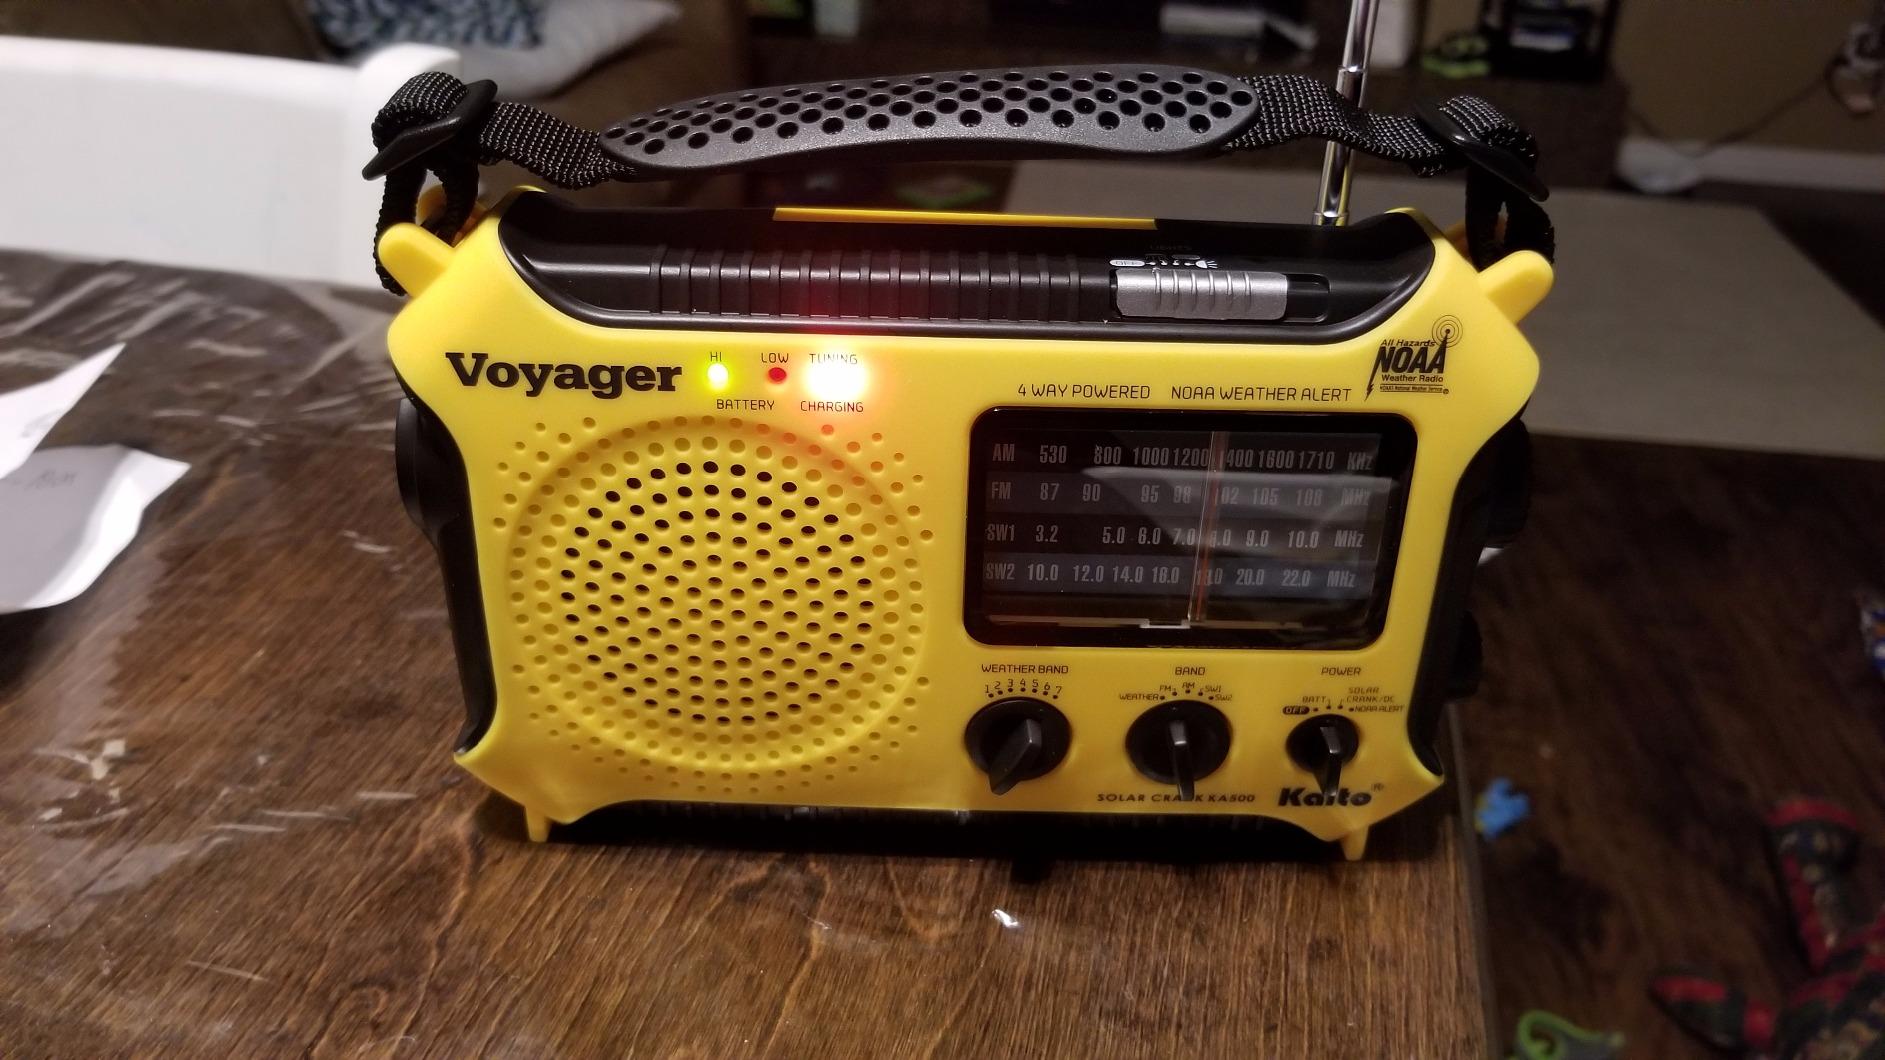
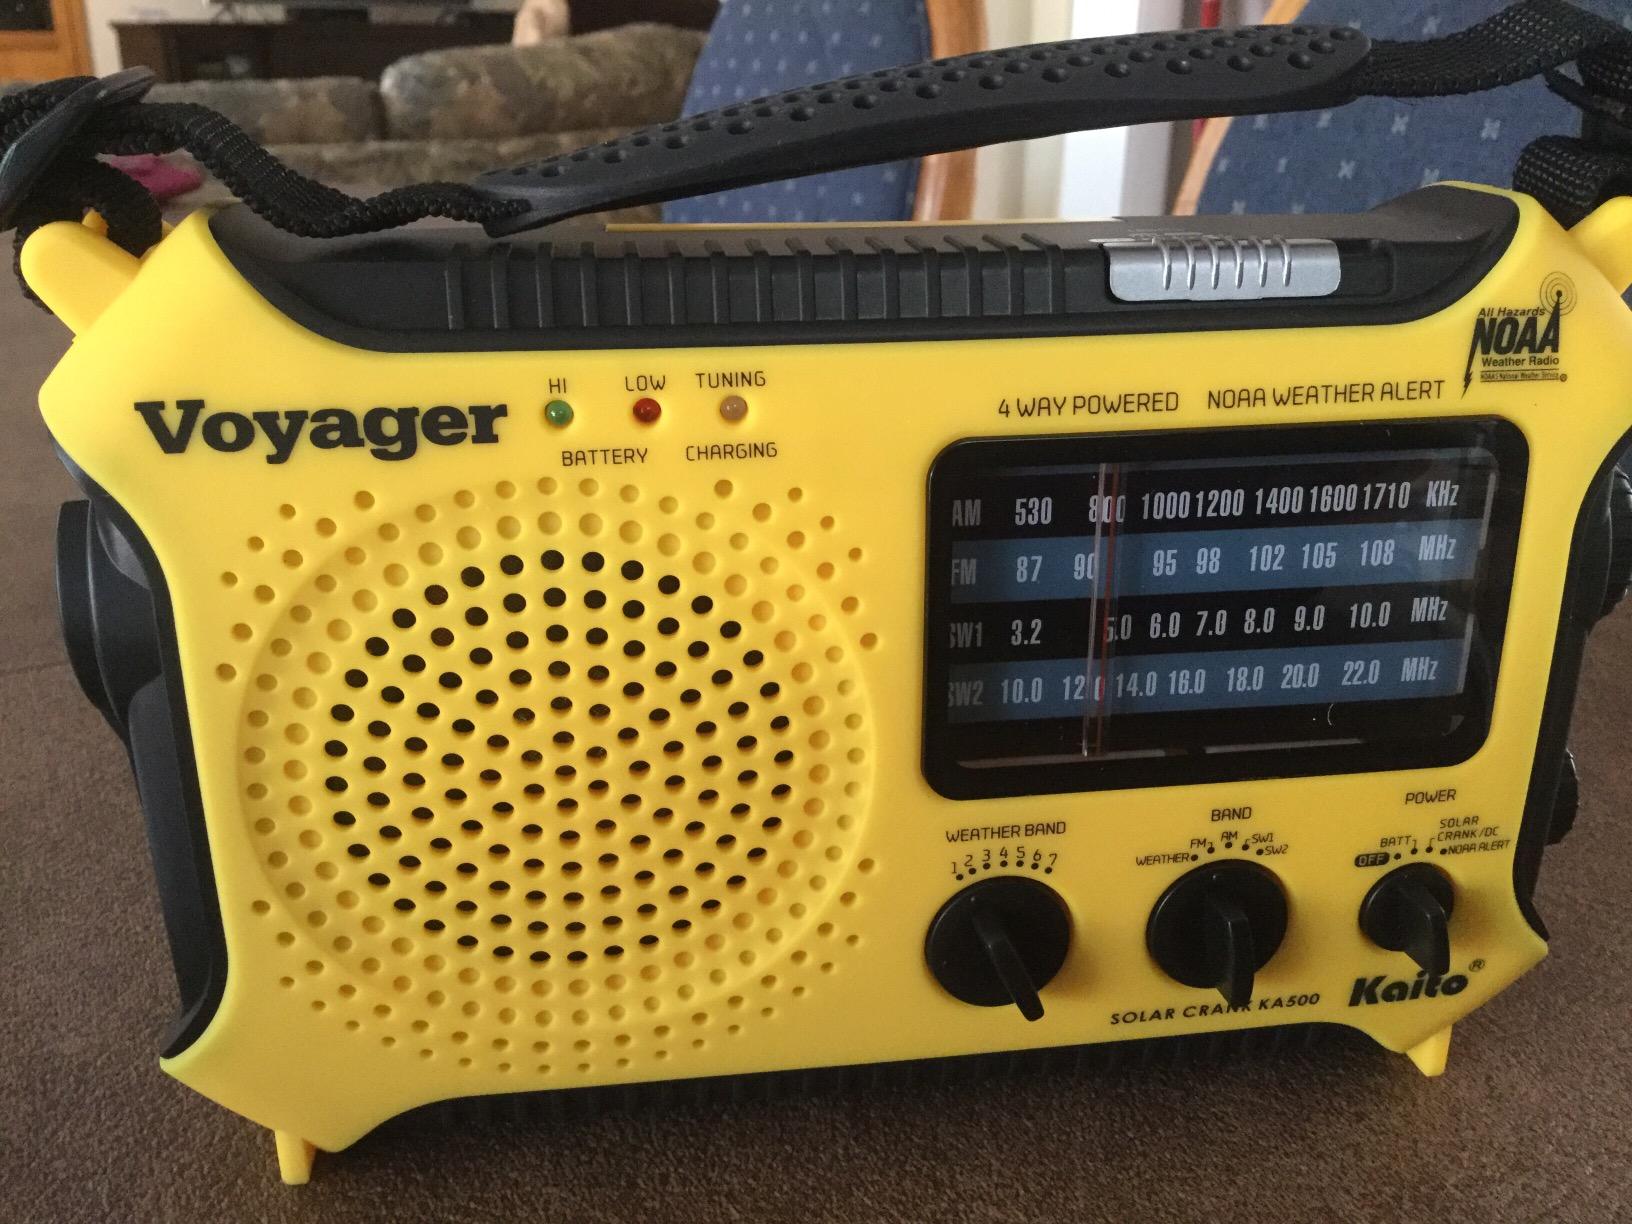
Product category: radio
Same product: yes